Fossa (animal)

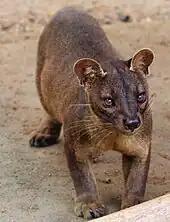
The fossa has a cat-like appearance, resembling a small cougar.

In 1993, Géraldine Veron and François Catzeflis published a DNA hybridization study suggesting that the fossa was more closely related to mongooses (family Herpestidae) than to cats or civets. However, in 1995, Veron's morphological study once again grouped it with Felidae. In 2003, molecular phylogenetic studies using nuclear and mitochondrial genes by Anne Yoder and colleagues showed that all native Malagasy carnivorans share a common ancestry that excludes other carnivores (meaning they form a clade, making them monophyletic) and are most closely related to Asian and African Herpestidae. To reflect these relationships, all Malagasy carnivorans are now placed in a single family, Eupleridae. Within Eupleridae, the fossa is placed in the subfamily Euplerinae along with the falanouc ("Eupleres goudoti") and Malagasy civet, but its exact relationships are poorly resolved.